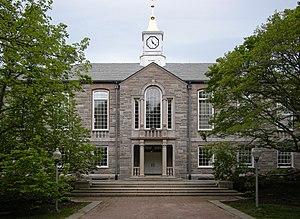
L'université du Rhode Island est une université américaine située à Kingston dans l'État du Rhode Island.